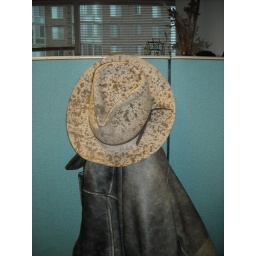
Friday morning started out with rain, but by lunch it was a beautiful blue sky day.